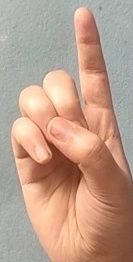
ASL sign: D